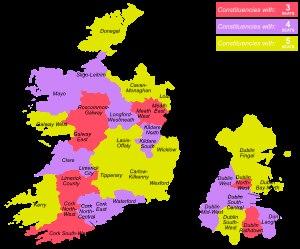
Les élections législatives irlandaises de 2020 ont lieu le 8 février 2020 afin d'élire les membres du Dáil Éireann, la chambre basse du parlement irlandais, l'Oireachtas.
Le Dáil Éireann est la chambre basse de l'Oireachtas.